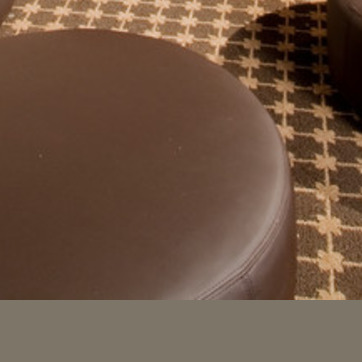
Material: leather